Nociception assay

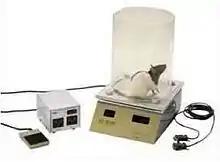
Example of a hot plate assay performed on a rat

A heat-conductive surface, such as porcelain or metal, is heated to a temperature that will induce a nociceptive response in an animal subject – normally 50–56 °C. The subject is then placed onto the surface and prevented from leaving the platform by blockades. The latency to pain-reflex behavior is measured. One complication of this assay is its unsuitability for repeated testing. Animals that have been subjected to the hot-plate test in the past display a behavioral tolerance phenomenon, which is characterized by decreased latencies and reduced sensitivities to antinociceptive agents. Another complication of the hot-plate test is determining what constitutes a behavioral pain response; is it the lifting/licking of paws, vocalization, attempting to climb out of the cylinder, etc. Also, delivering the heat stimulus in a controlled fashion presents difficulties due to each section having varying temperatures based upon surface area exposure and whether the animal is moving or not.